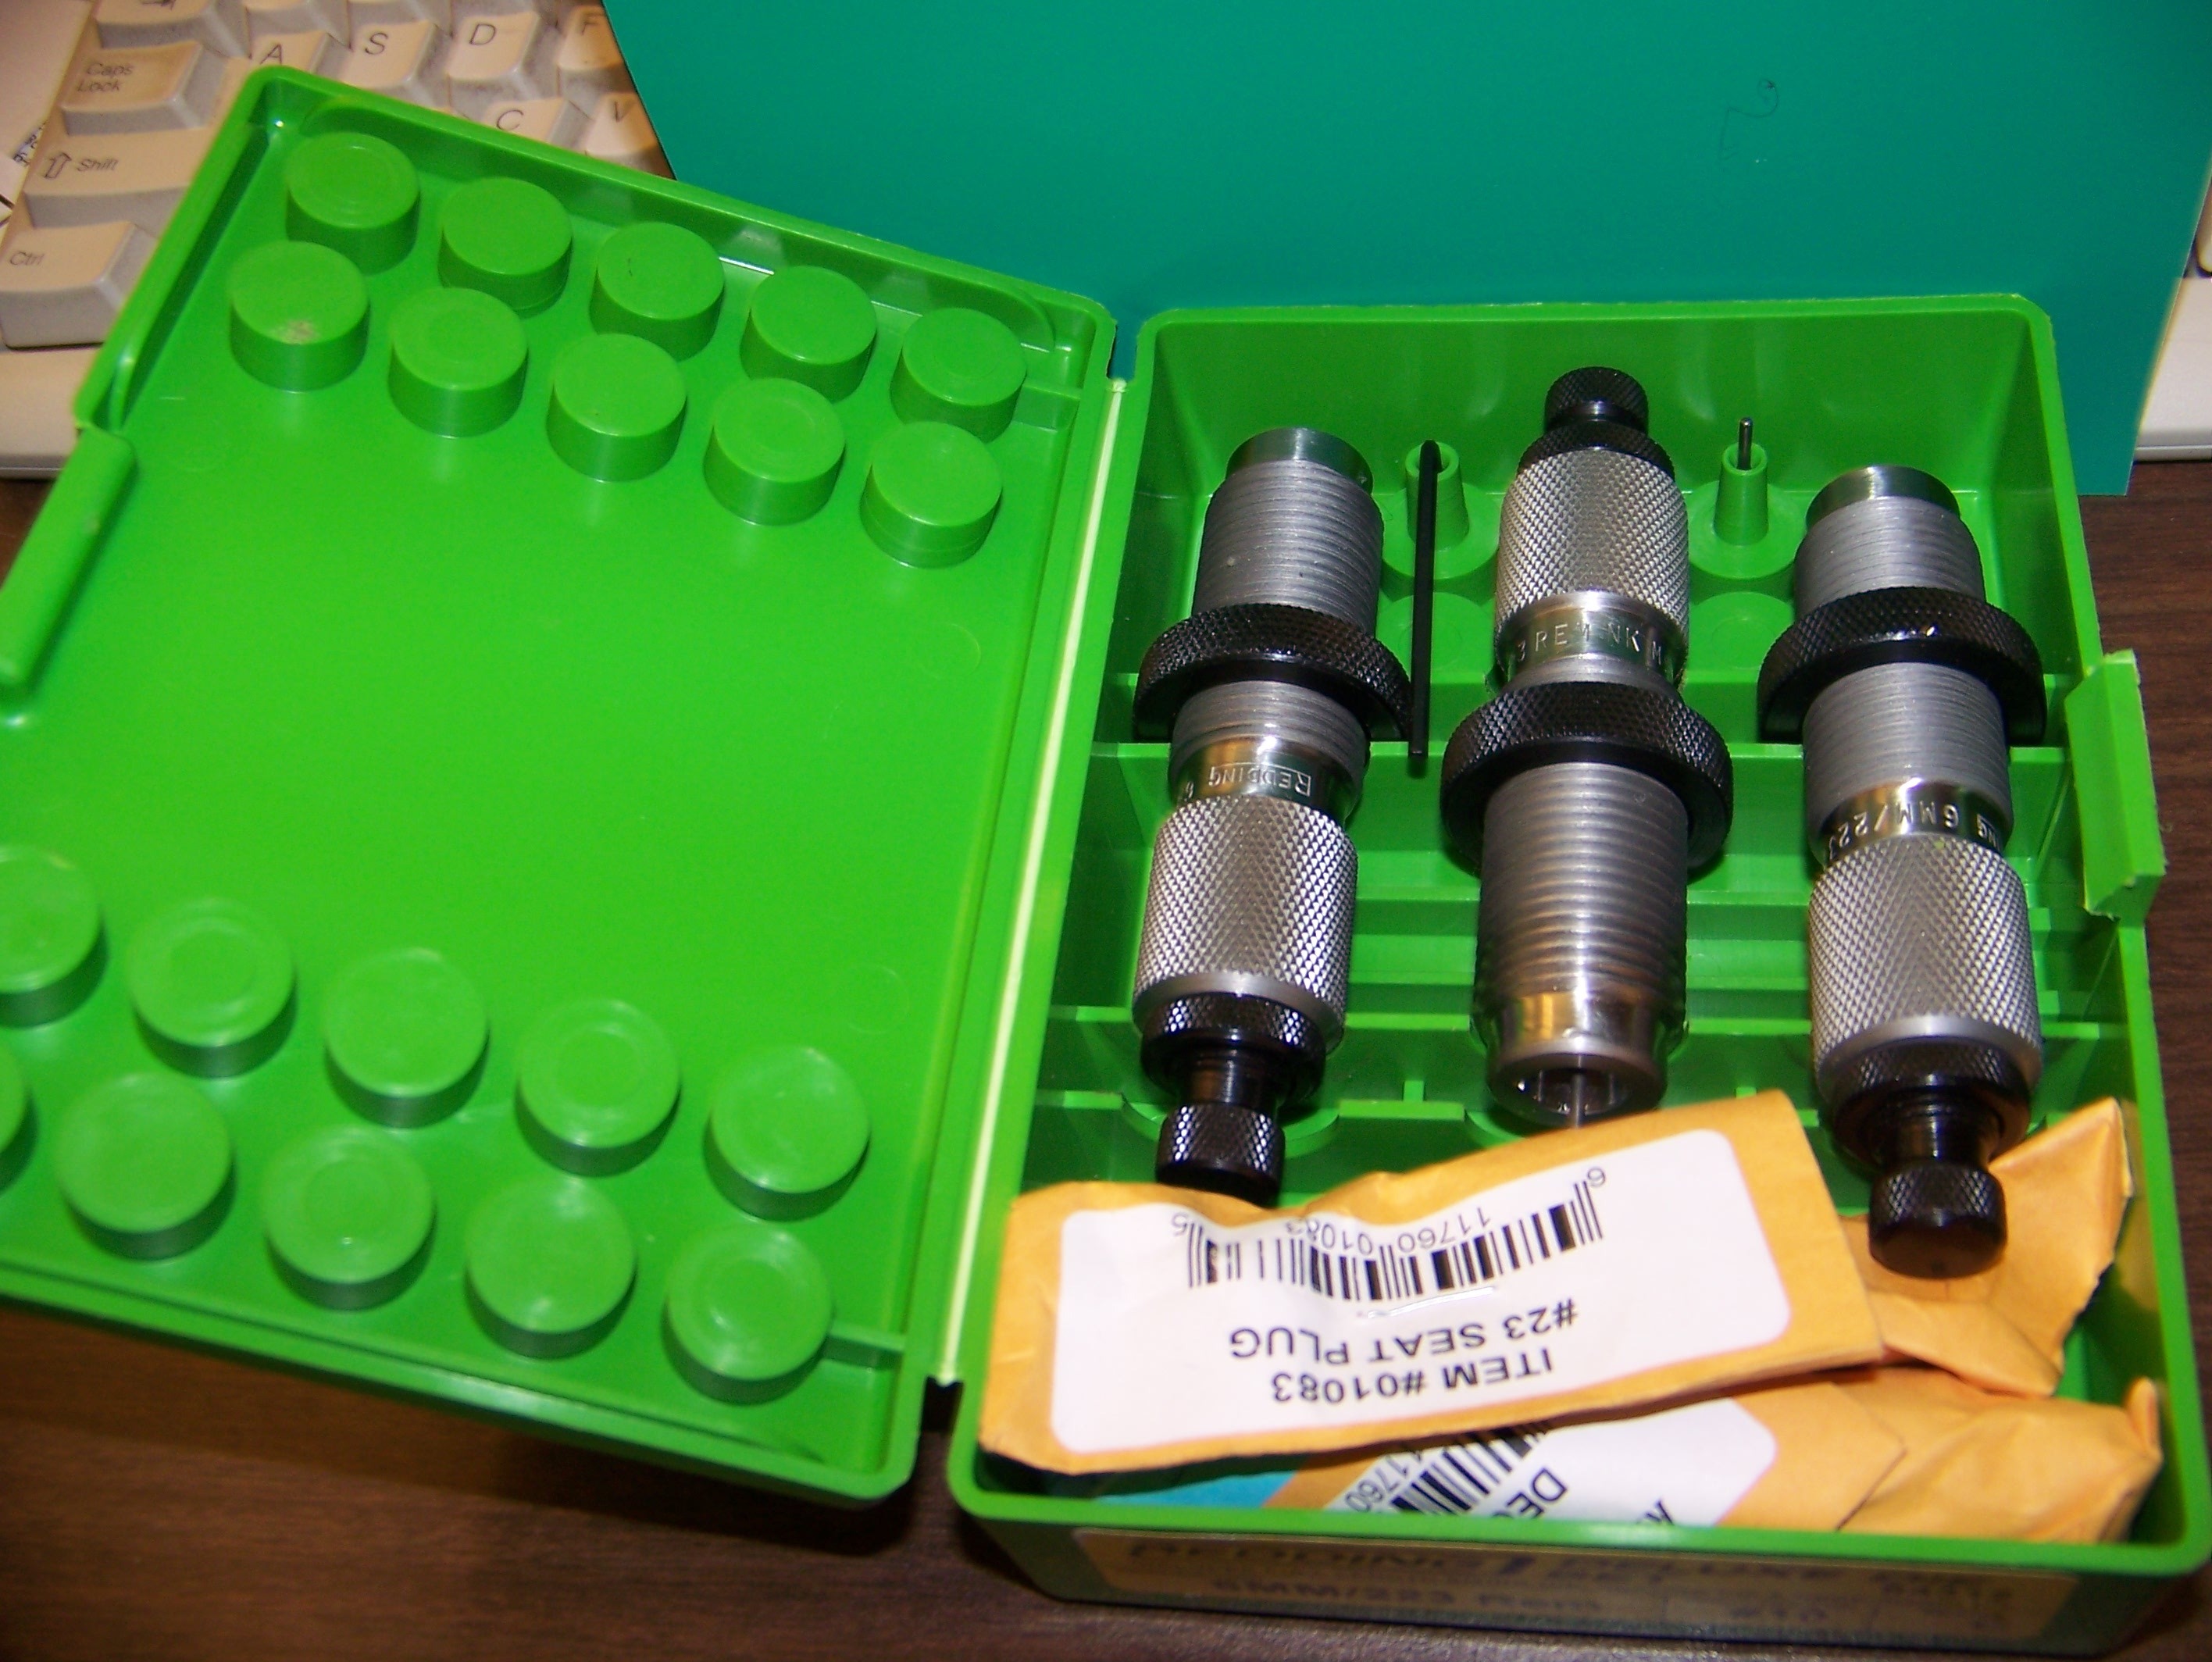
part, green, metal, product, 6x45, wildcat, metallic, ar, ar15, caliber, peice